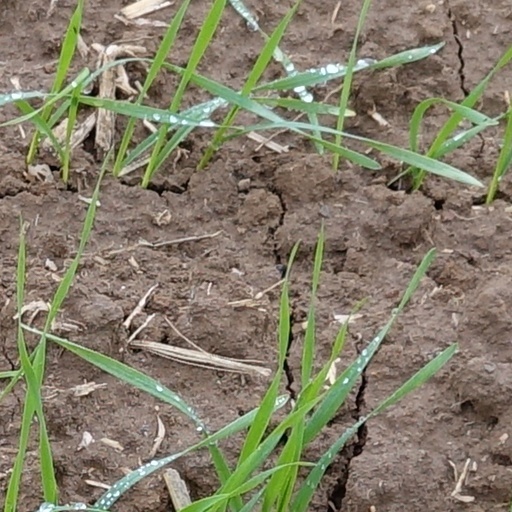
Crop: wheat